Grand Duchy of Baden State Railway

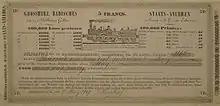
Baden premium bond from 1845/49 issued to finance railway construction.

Baden was the second German state after the Duchy of Brunswick to build and operate railways at state expense. In 1833 a proposal for the construction of a railway from Mannheim to Basel was put forward for the first time by Mannheim businessman, Ludwig Newhouse, but initially received no support from the Baden state government. Other proposals too by, for example Friedrich List, were unsuccessful at first. Not until the foundation of a railway company in the neighbouring French province of Alsace, for the construction of a line from Basel to Strasbourg in 1837, did any serious planning begin for the building of a railway in Baden in order to avoid the loss of trade routes to Alsace. At an extraordinary meeting of the state parliament, the Baden legislature passed three laws on 29 March 1838 for the construction of the first route between Mannheim and the Swiss border at Basel, as well as a stub line to Baden-Baden and a branch to Strasbourg. The construction of the railway line was to be funded by the state, something that had been championed especially by Karl Friedrich Nebenius. In September 1838 work started.